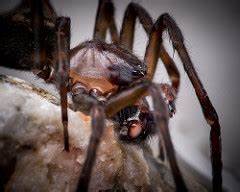
Label: spider